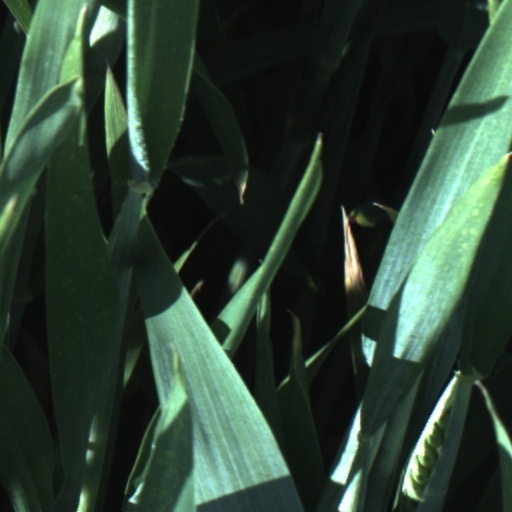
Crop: wheat